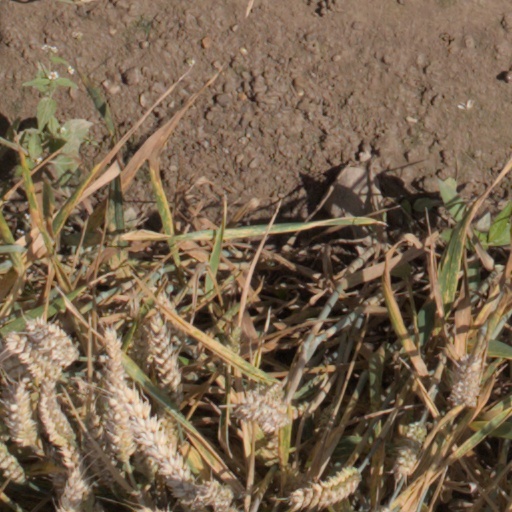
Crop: wheat